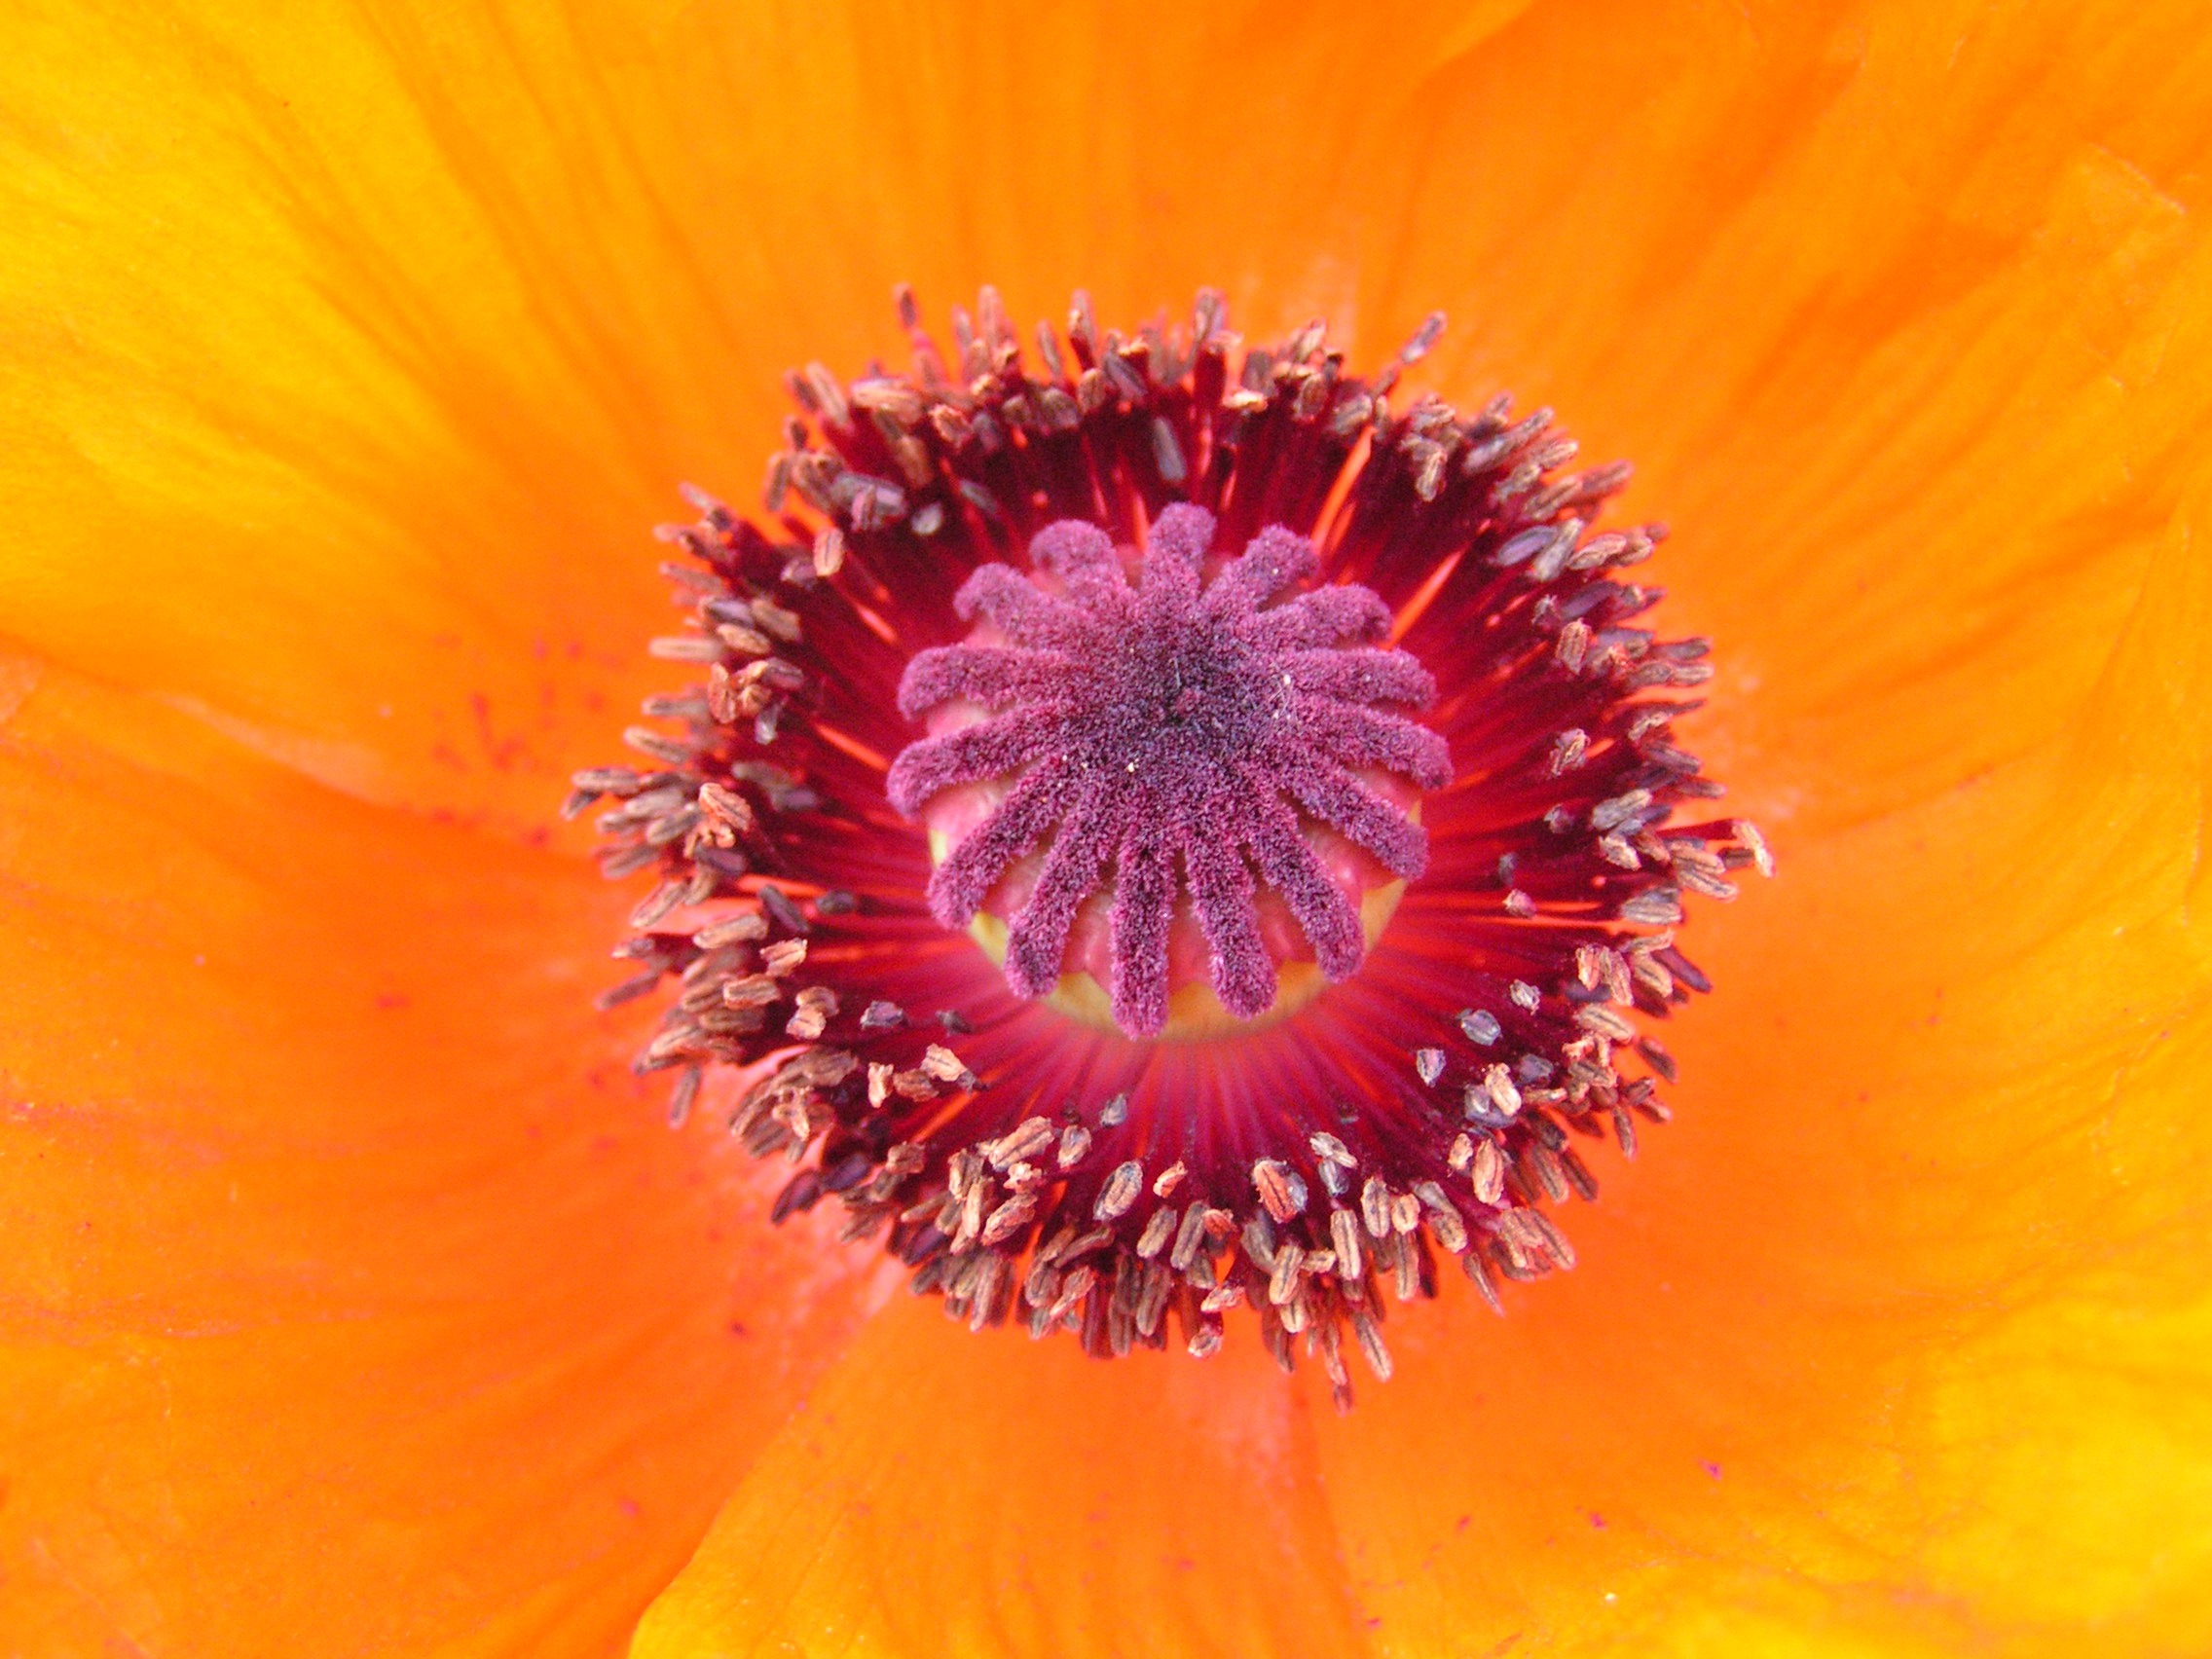
nature, plant, photography, flower, petal, tulip, pollen, flora, wildflower, close up, pistil, macro photography, flowering plant, daisy family, plant stem, land plant